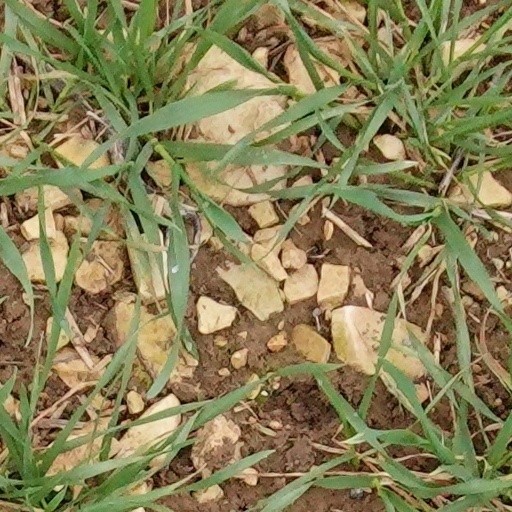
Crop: wheat